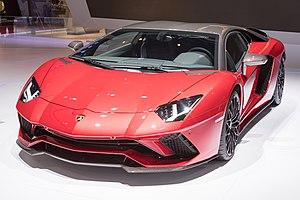
La Lamborghini Aventador LP700-4, connue en interne sous les codes « LB834 » et « LB835 », est une supercar développée par le constructeur automobile italien Lamborghini. Dévoilée au salon de Genève 2011, elle remplace la Lamborghini Murciélago.